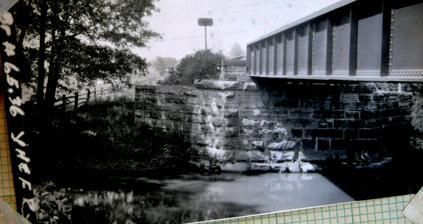
Building: Tuscarora Creek railroad bridge
Country: United States of America
Year built: 1872
This article relies largely or entirely on a single source . Relevant discussion may be found on the talk page . Please help improve this article by introducing  citations to additional sources . Find sources: "Tuscarora Creek railroad bridge" – news · newspapers · books · scholar · JSTOR ( February 2023 ) Bridge in Frederick County, Maryland Tuscarora Creek (Monocacy River) bridge Tuscarora Creek (Monocacy River) bridge (1915 ICC photo) Coordinates 39°27′48″N 77°23′37″W / 39.46333°N 77.39361°W / 39.46333; -77.39361 Carries Walkersville Southern RR , formerly Frederick and Pennsylvania Line Railroad Company (F&PL) Crosses Tuscarora Creek which is part of the Monocacy River watershed. Locale Frederick County, Maryland Official name Tuscarora Creek (Monocacy River) bridge ID number Bridge 65.40 (MTA Chainage) Bridge 65.36 (ICC Chainage) Followed by PRR rebuilt the bridge using steel and reconfigured a single-span steel through-girder bridge with a floor beam/stringer system and a 12-inch (300 mm) thick concrete slabs. Characteristics Design "Bollman suspension truss" a design patented by Bollman in 1852. Material Mixture of wrought and cast iron. Total length 63.5 feet (19.4 m) Width 43.5 feet (13.3 m) Longest span 63.5 feet (19.4 m) No. of spans Single span all over Tuscarora Creek. Piers in water None Clearance below 10 feet (3.0 m) above the water History Designer Wendel Bollman Constructed by Patapsco Bridge and Iron Works of Baltimore, Maryland. Fabrication by Patapsco Bridge and Iron Works of Baltimore, Maryland. Construction start 1871 Construction end 1872 Inaugurated April 1872 Location The Tuscarora Creek bridge is a 63.5-foot (19.4 m) single-span, steel, through-girder bridge with a floor beam/stringer system supporting a 12-inch (300 mm)-thick concrete slab south of Walkersville, Maryland . Originally constructed by the Frederick and Pennsylvania Line Railroad Company (F&PL) in 1872. It was later rebuilt by the Pennsylvania Railroad in 1907 as a thru girder concrete deck bridge using an older bridge from the Northern Central Railway . In 1915, the bridge was surveyed as part of the Interstate Commerce Commission 's effort to establish freight rates for the Parent railroad. As of 2021, the bridge is in active rail service, operated by the Walkersville Southern RR . History Construction Bollman Iron Bridge The original plan for the railroad called for it to cross the Monocacy River below Tuscarora Creek and therefore, no bridge was located by Gitt in 1867. The finalized location for the railroad called for a bridge over Tuscarora Creek approximately 300 feet south of the Monocacy River crossing for the road. Like the other bridges on the road, the Tuscarora Creek bridge was to be a "Bollman suspension truss" with a creek span of 63 feet, 10 feet above the water. In 1872, Bollman's firm, Patapsco Bridge and Iron Works completed the bridge. Pennsylvania Railroad Rebuilds The ICC survey work papers indicate one rebuild after the 1872 construction but before the 1915 inspection: The Bollman iron truss span for Monocacy was replaced by the Pennsylvania Railroad in 1907 but the masonry abutments were left in place. Pennsylvania replaced the Bollman truss with a 63.5-foot (19.4 m) single-span, steel, through-girder bridge. The 1915 ICC inspection reports indicate that the steel girders at that time were 3/8's of an inch in thickness and 50 inches (1,300 mm) deep. This 1907 replacement did not use new materials but instead, bridge 65.35 had been previously used by the Northern Central RR, or NCR as NCR bridge #33 built in 1882. Subsequent to this ICC survey, Pennsylvania replaced the NCR bridge with a second thru girder bridge using 76 + 1 ⁄ 2 in (1,940 mm) deep x 5 ⁄ 8 in (16 mm) thick web side girders and a 12-inch (300 mm) thick concrete deck. This probably occurred at the same time as the Monocacy River rebuild in 1927. No later rebuild by PRR was made after 1927 and before 1982 when the bridge was conveyed to the State of Maryland.. United States Railway Administration (USRA) Rebuild There is no evidence of a rebuild by the USRA. State Railroad Administration (SRA 1982-1989) Subsequent to the conveyance of the railroad from Conrail to the State of Maryland in 1982, State Railroad Administration developed a Maryland State Rail Plan. The plan called for no action on the Tuscarora Creek bridge. Currently, the Maryland Dept. of Transportation owns the bridge. Notes